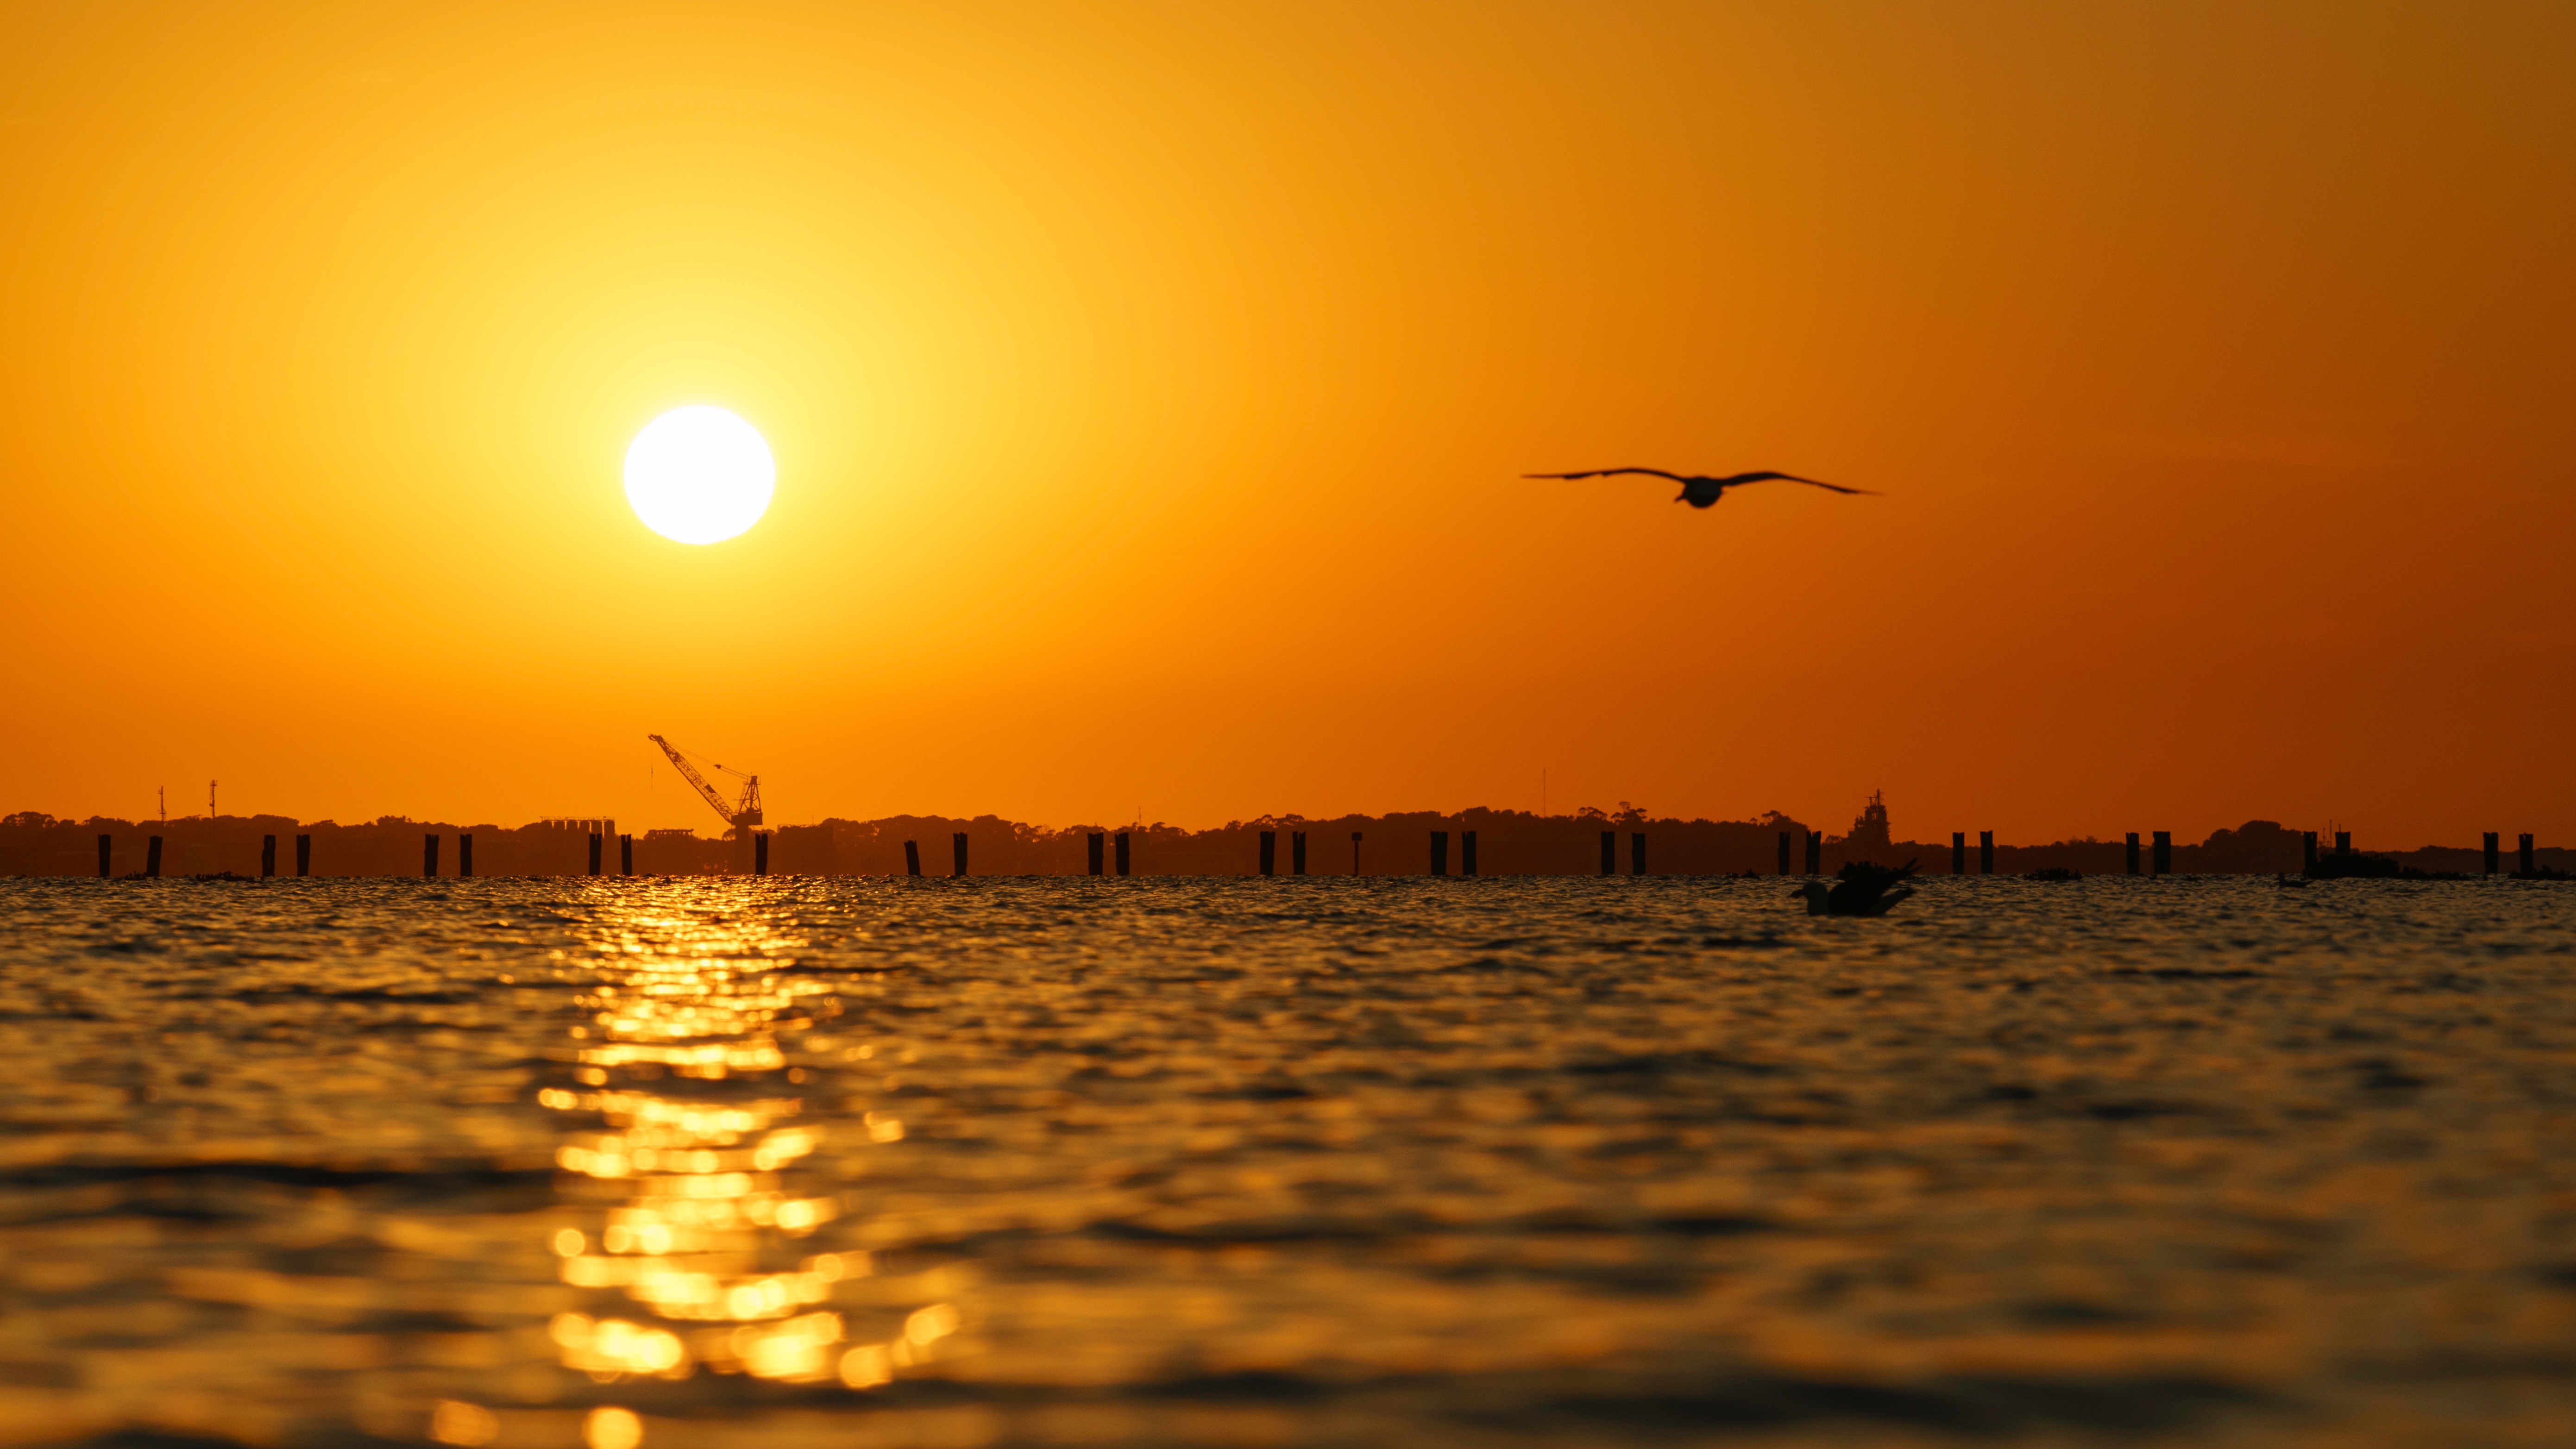
sea, ocean, horizon, sun, sunrise, sunset, sunlight, morning, wave, dawn, dusk, evening, reflection, afterglow